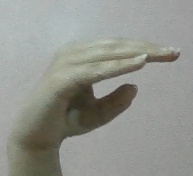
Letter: jeem